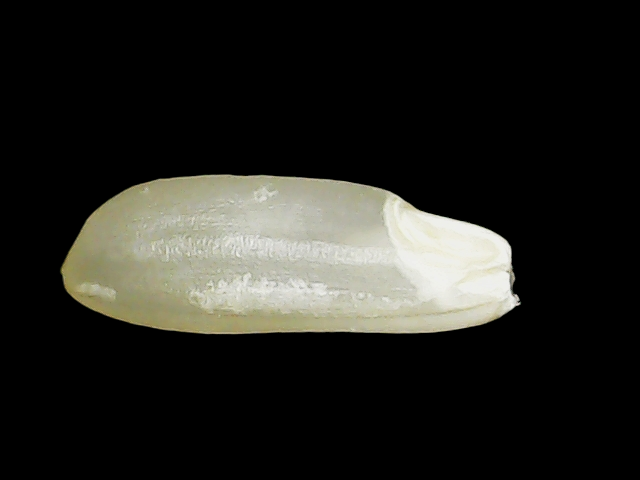
Rice variety: Binadhan23